Bishan Public Library

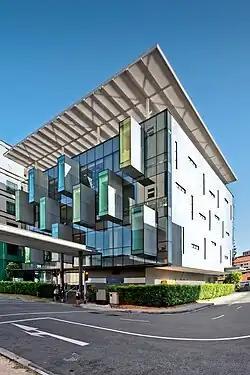
The Bishan Community Library

The Bishan Public Library is a library in the National Library Board network situated at Bishan, Singapore just behind Junction 8 Shopping Centre. It opened on 1 September 2006 by Deputy Prime Minister, Wong Kan Seng.